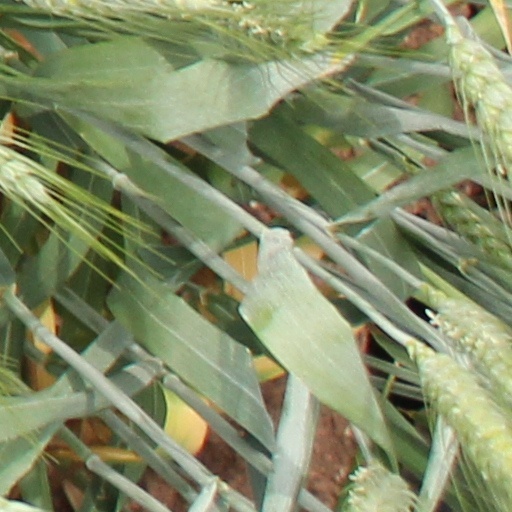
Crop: wheat